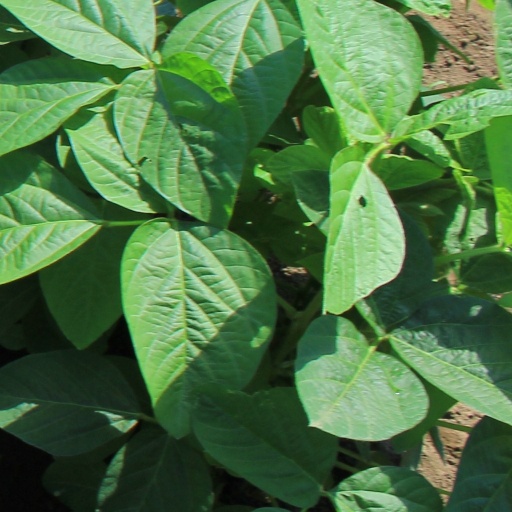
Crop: soybean